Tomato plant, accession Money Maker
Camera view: vertical (180 deg); turntable rotation: 90 degrees
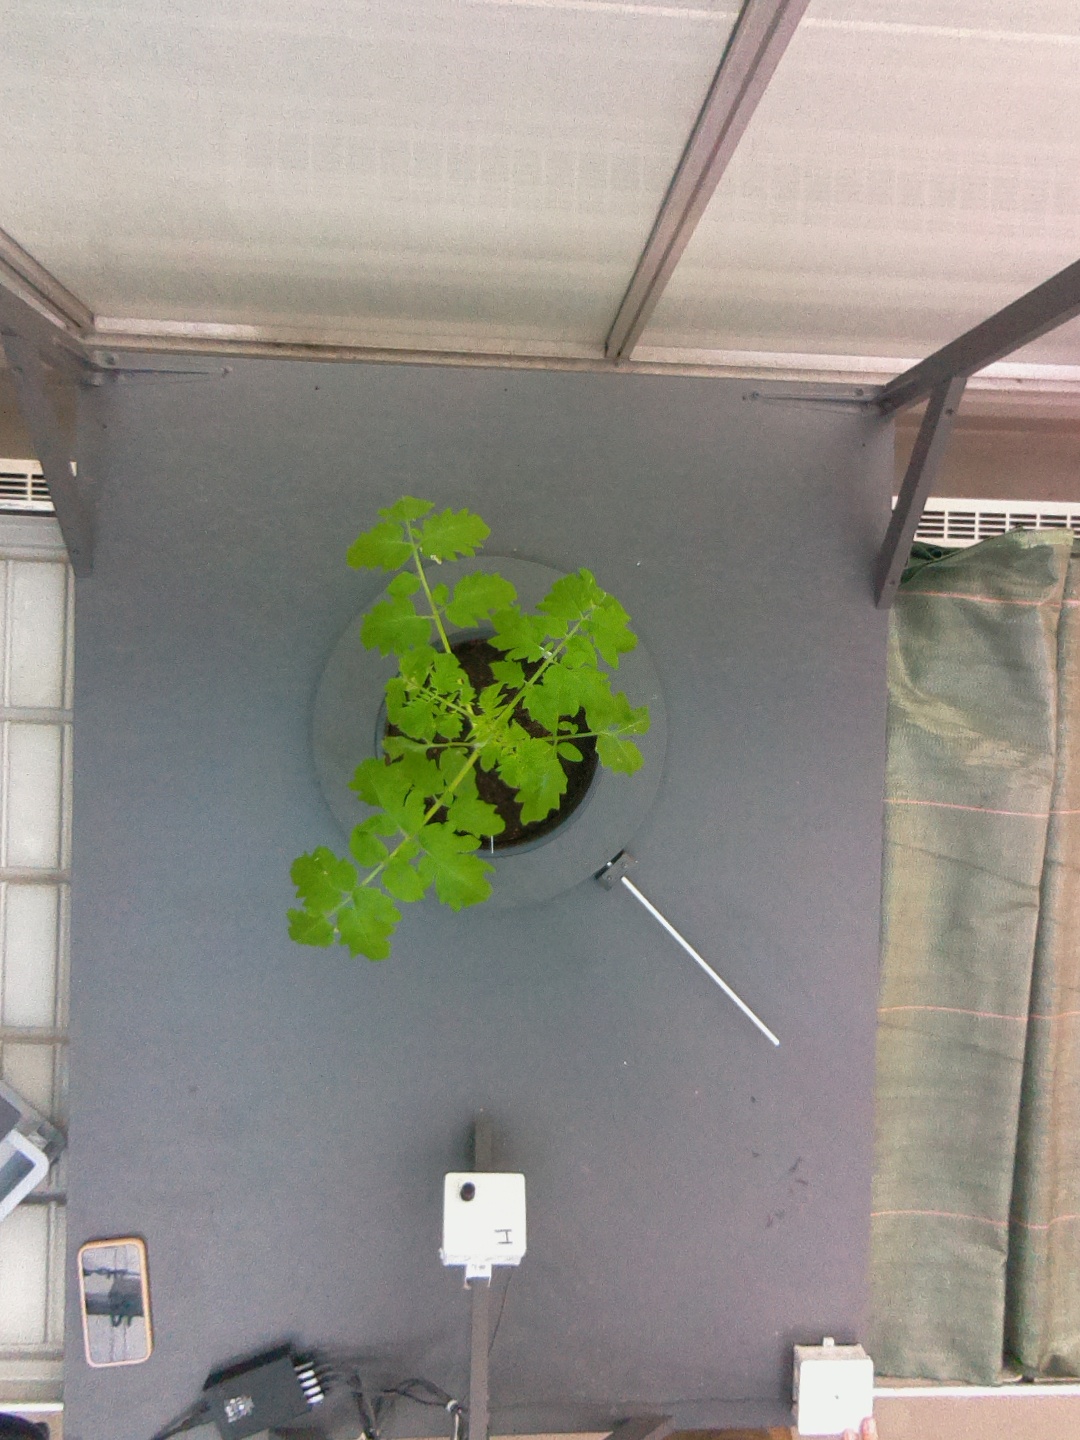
BBCH growth stage 13: 6 of true leaves visible